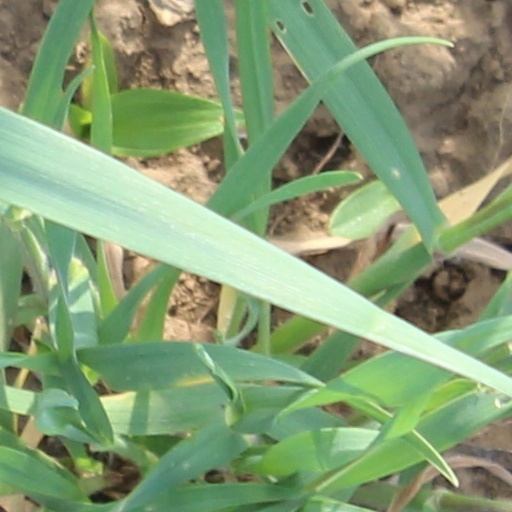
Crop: wheat